Columbushaus

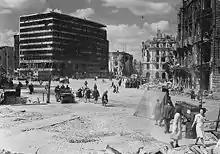
Columbushaus and ruins of other buildings in Potsdamer Platz, 1945

Mendelsohn submitted plans to the city for a 15-storey building, stepped down at both ends. There was to have been a two-storey rooftop restaurant, and large letters spelling out the name of the department store around the edge of the roof, and the foyer was to have also served as a subway entrance. When approval seemed likely, the hotel was demolished late in 1928 and he had a 20-metre-tall advertising hoarding built following the contours of the old building, with shops at the base. The hoarding advertised the forthcoming department store and also carried paid advertising, which defrayed some of the landowners' costs. However, in February 1929 the design was rejected as likely to exacerbate the traffic problems; instead, permission was given for a nine-storey structure, and in June that year, the start of construction was announced for September or October. However, in August the investors decided to build elsewhere, and then were prevented from doing so by the onset of the Depression.